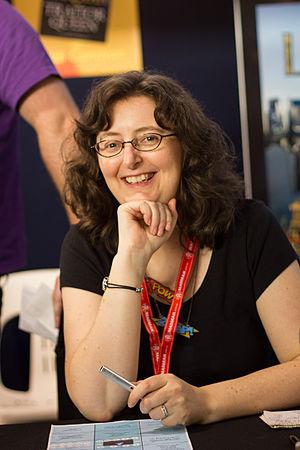
Trudi Canavan, née le 23 octobre 1969 à Melbourne, est un écrivain australien de fantasy. Elle est surtout connue pour les deux best-sellers que sont La Trilogie du magicien noir et La Trilogie de l'âge des Cinq.